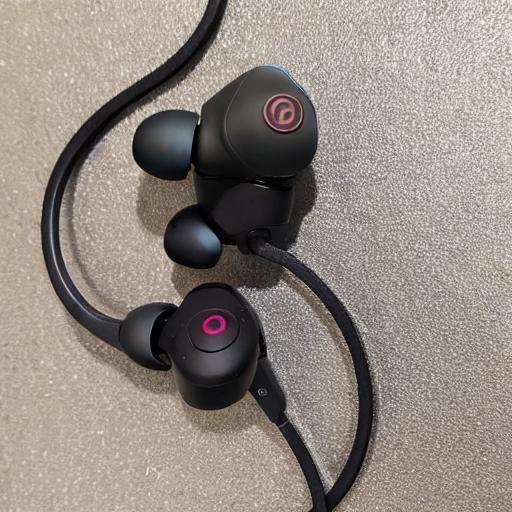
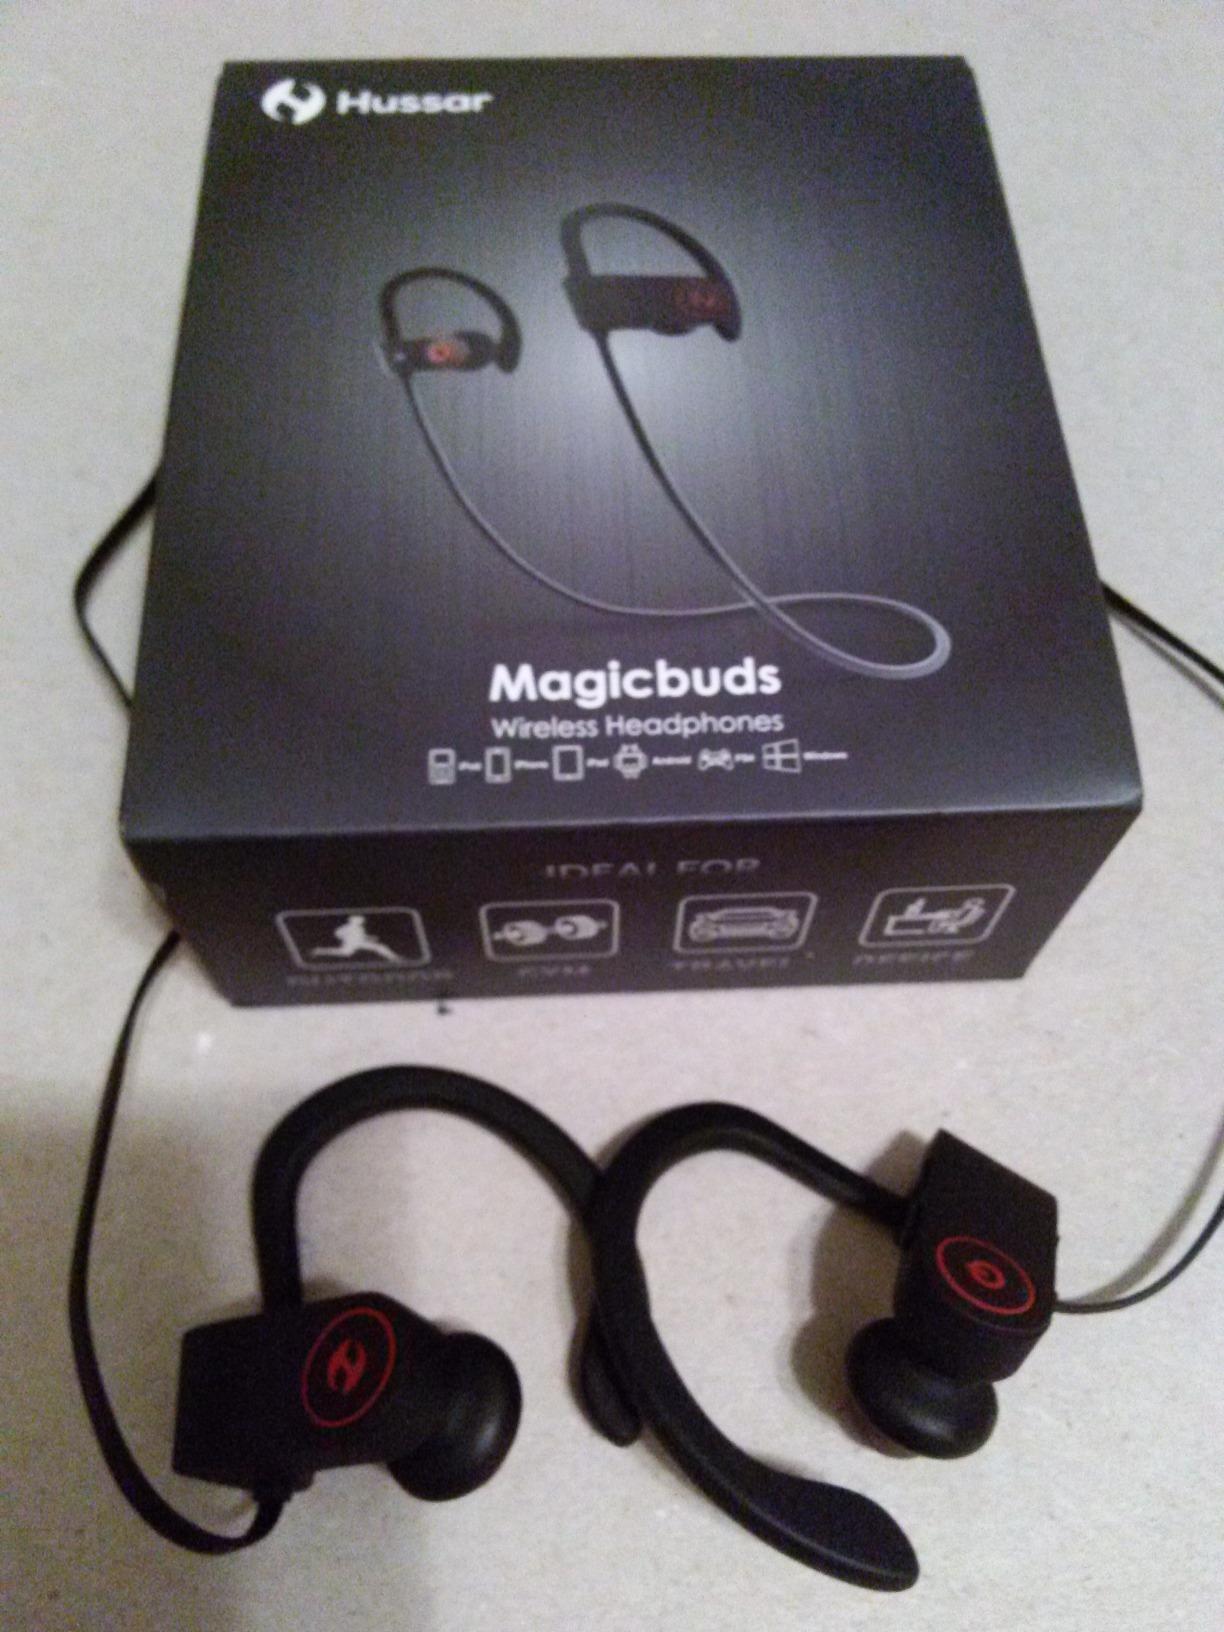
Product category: headphones
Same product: no